Mon oncle Benjamin

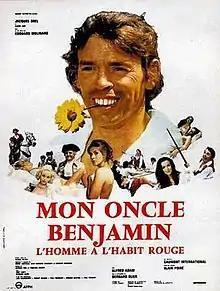
"Mon oncle Benjamin" film poster

Mon oncle Benjamin ("My Uncle Benjamin") is a 1969 French film directed by Édouard Molinaro, starring Jacques Brel and Claude Jade. The film is based on a once-popular French comic novel "" by Claude Tillier (1842). The 1969 film "Don't Grieve", directed by the Georgian Georgi Daneliya, is also based on Tillier's novel as was Francis Bousquet's 1942 comic opera "Mon oncle Benjamin". The film was released on 28 November 1969.